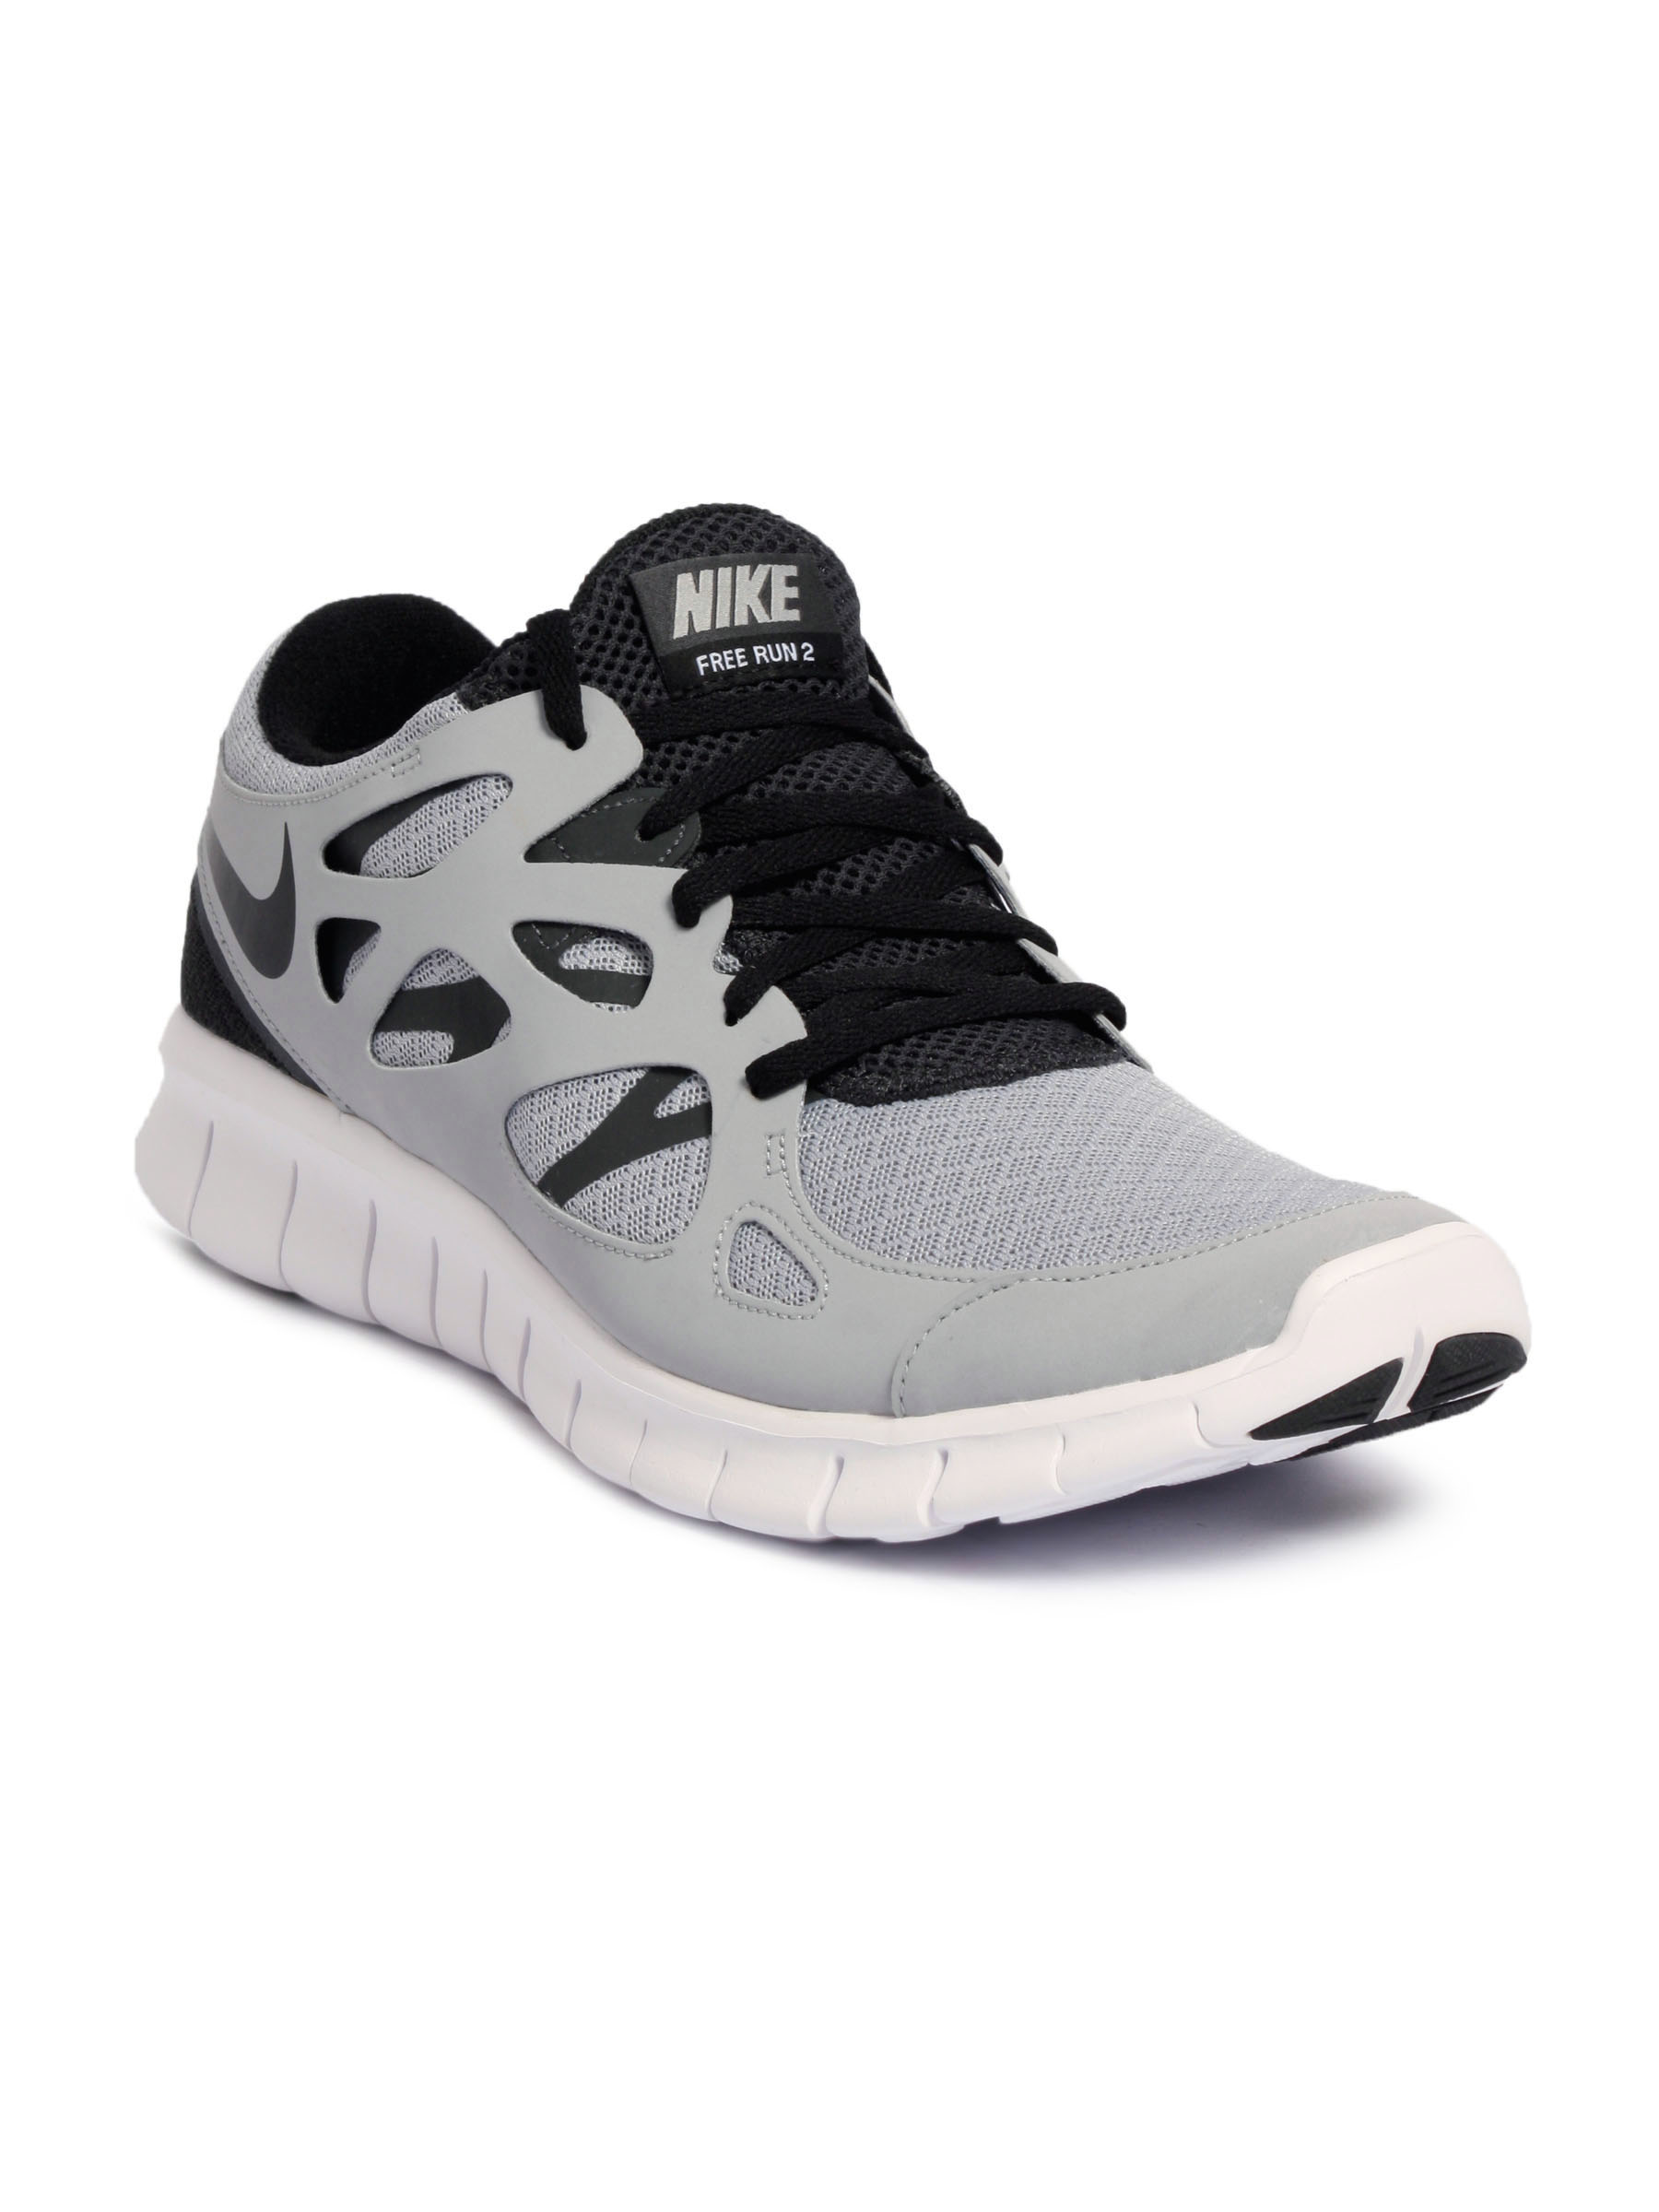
Nike Men Free Run +2 Grey Sports Shoes
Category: Footwear / Shoes / Sports Shoes
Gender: Men
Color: Grey
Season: Fall 2011
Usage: Sports